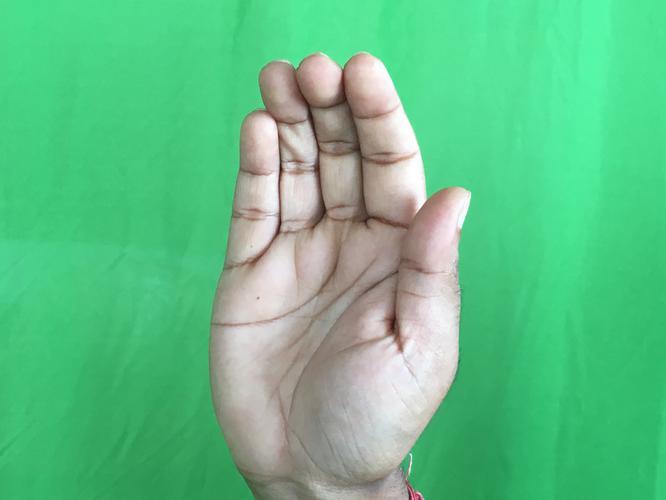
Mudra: Sarpasirsha
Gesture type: single_hand